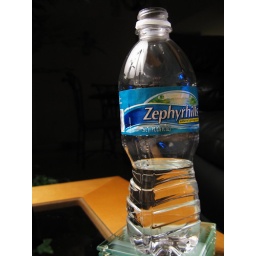
water in a bottle